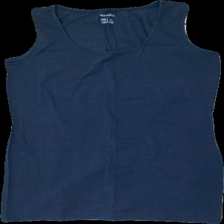
View: front
Type: Tank top
Category: Ladies
Brand: Esmara (Lidl)
Colors: Blue
Material: 100% bomull
Cut: C-collar
Size: L
Season: All
Damage: lös tråd
Damage location: bottom left
Price range: <50
Recommended usage: Export
Description: långt linne